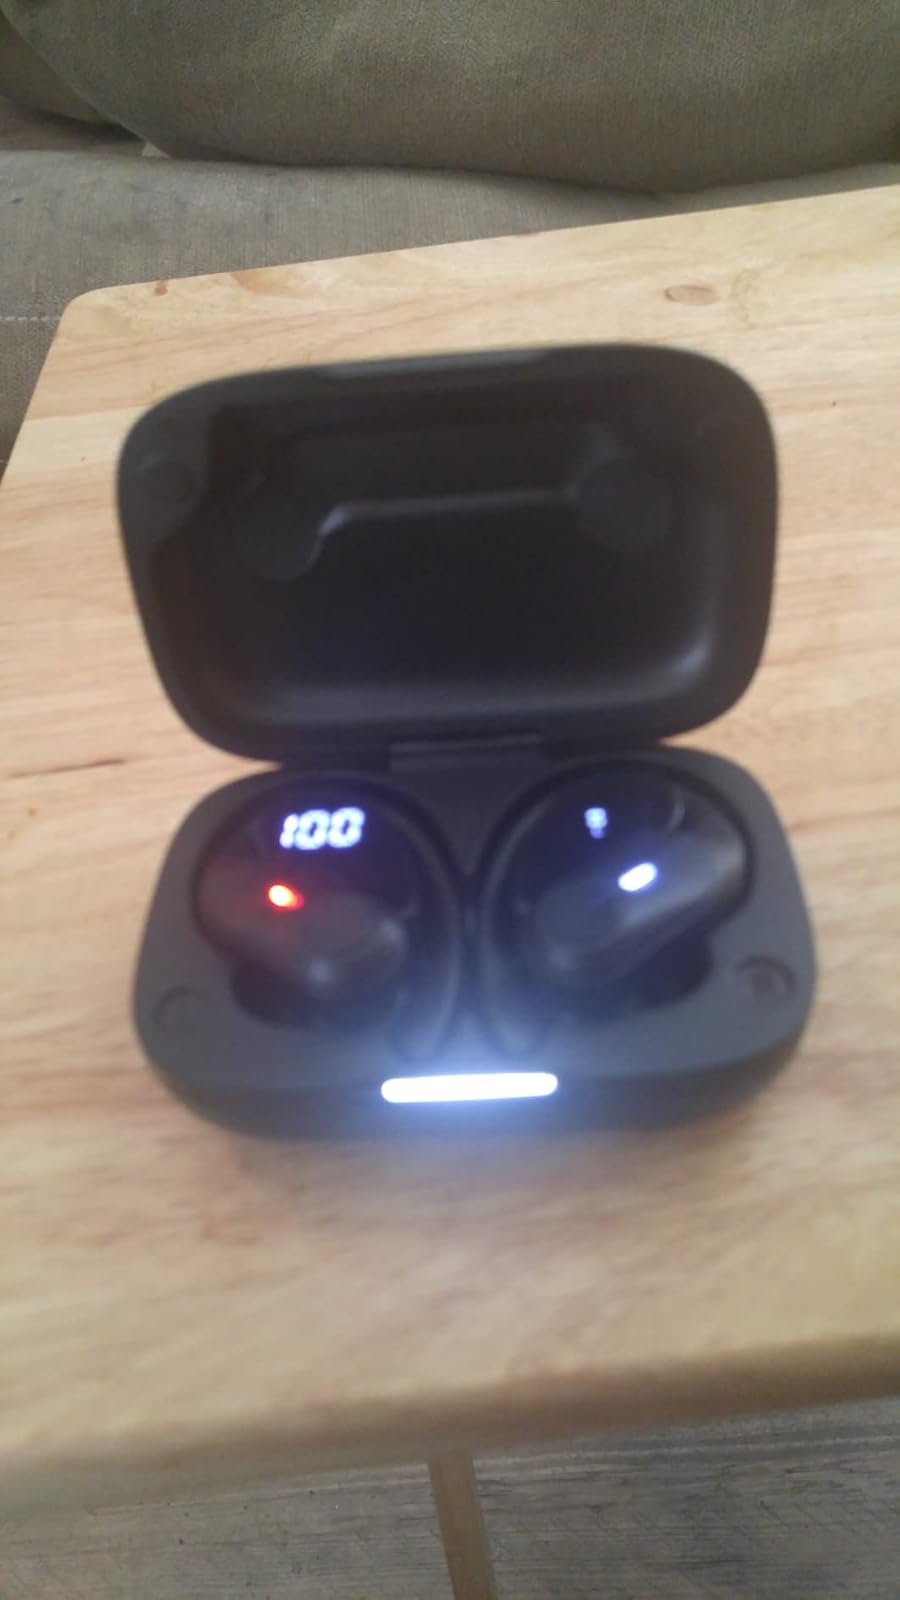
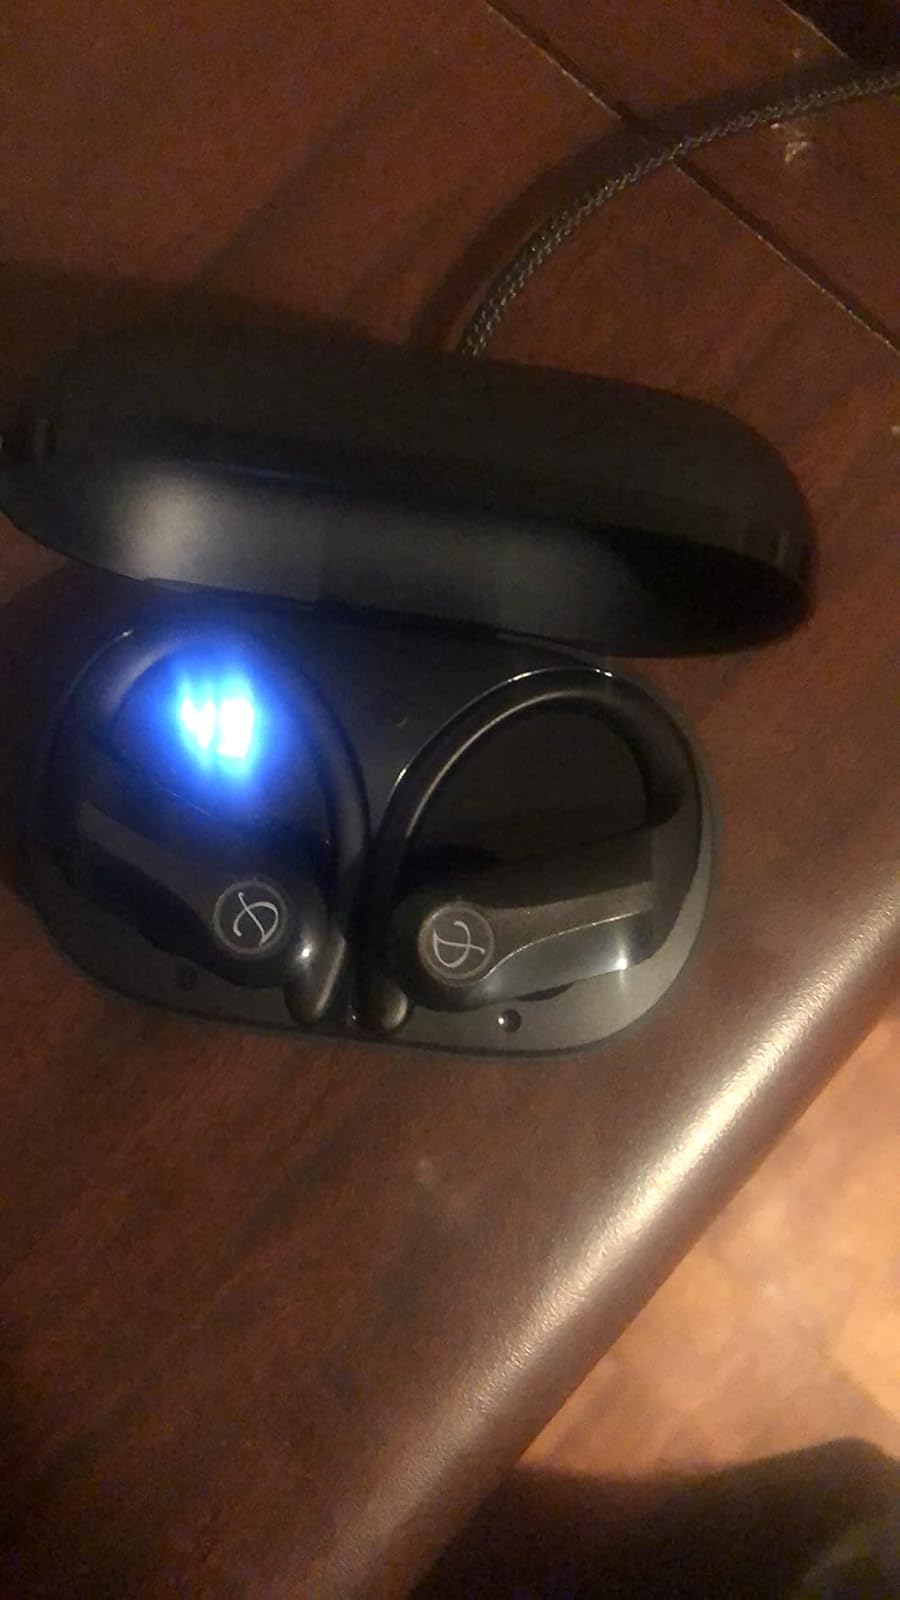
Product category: earbuds
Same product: no